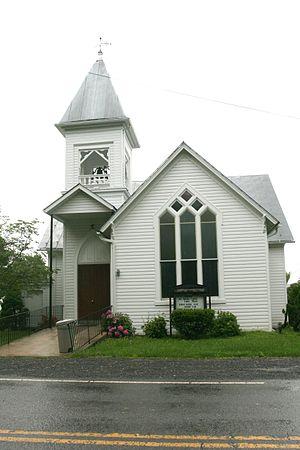
Burlington est une census-designated place située dans le comté de Mineral, dans l’État de Virginie-Occidentale, aux États-Unis. Sa population s’élevait à 182 habitants lors du recensement de 2010.